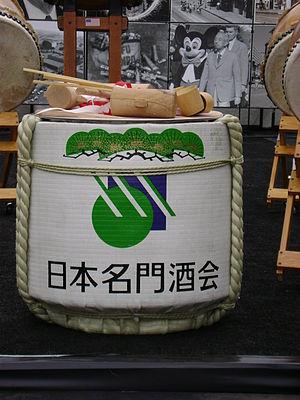
Fêté le 11 janvier au Japon, le Kagami biraki signifie « Ouvrir le miroir » et non pas « Briser le miroir ».